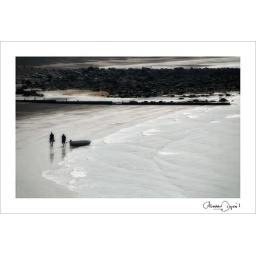
two early morning anglers leave their small fishing boat on the beach at criccieth in north wales